Miha Remec

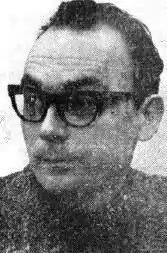

Miha Remec [míha rémec, IPA mˈiha ɹeːmet͡s] (born August 10, 1928 in Ptuj, Kingdom of Serbs, Croats and Slovenes (now Slovenia), died 2020) was a Slovene author known for his science fiction works. He was a two-time winner of the SFERA Award.